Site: brandenburg
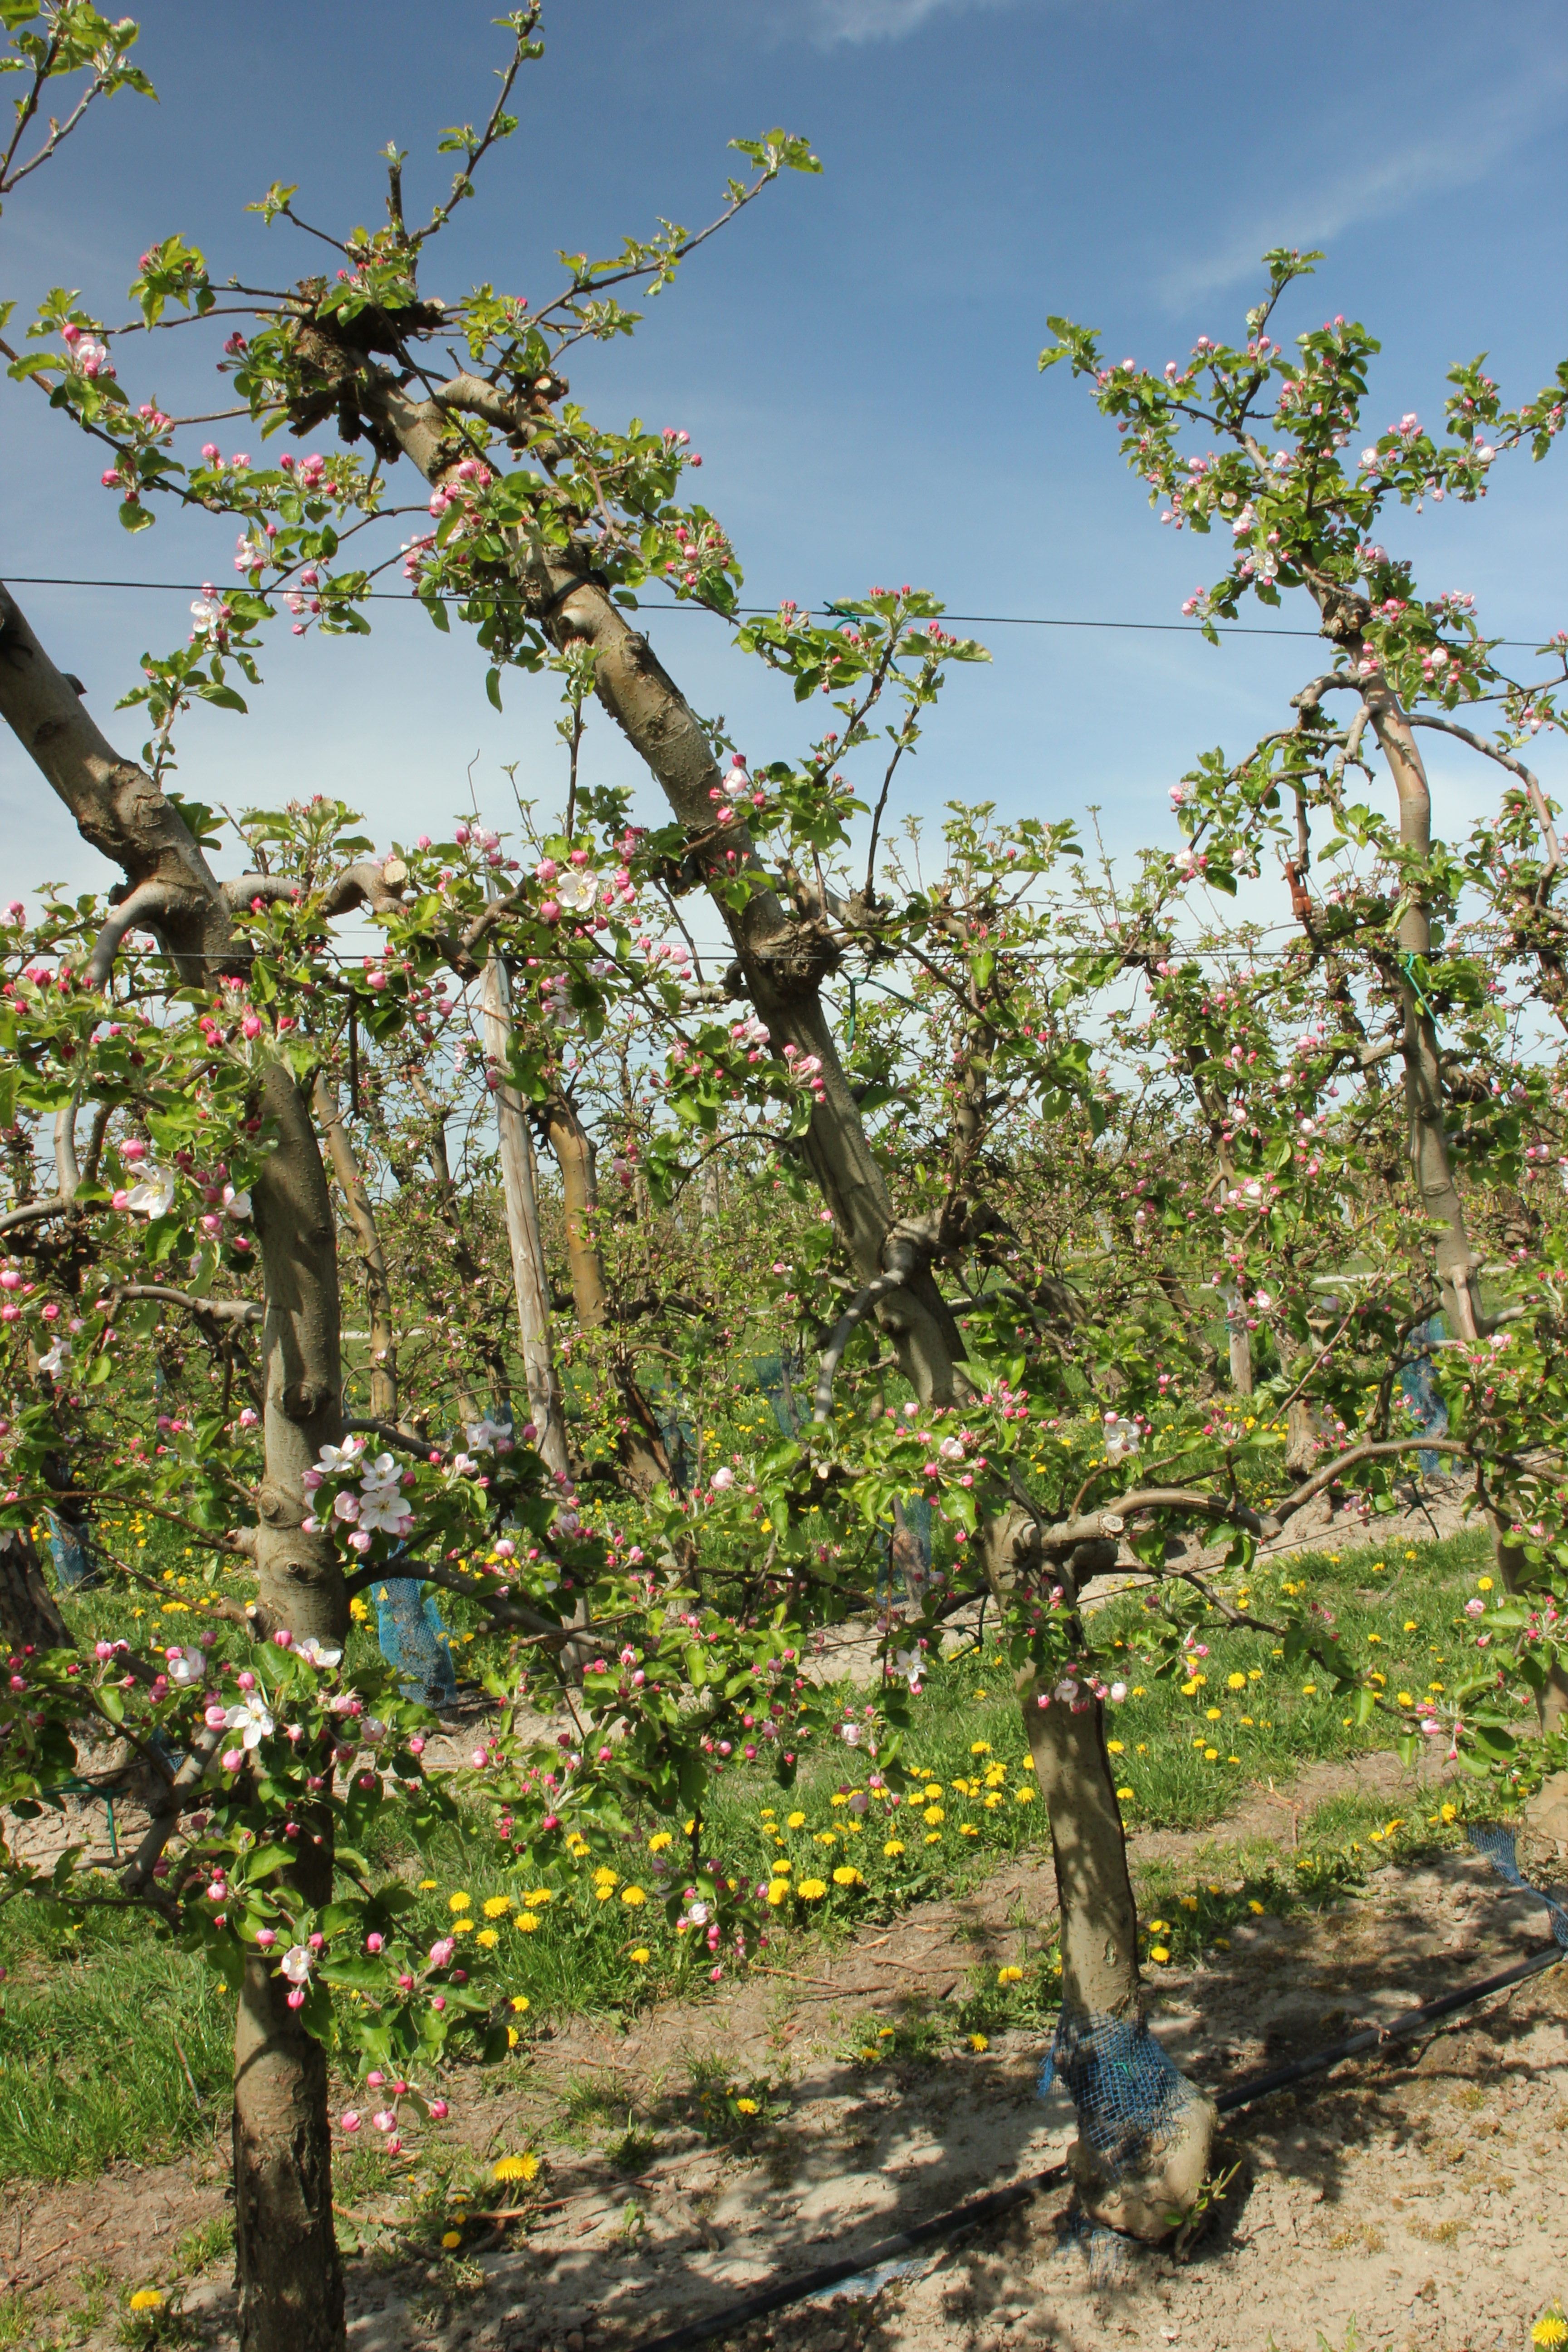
Growth stage (BBCH 57): Inflorescence emergence